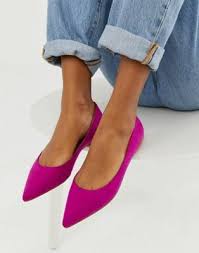
Label: Ballet Flat